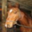
Label: horse